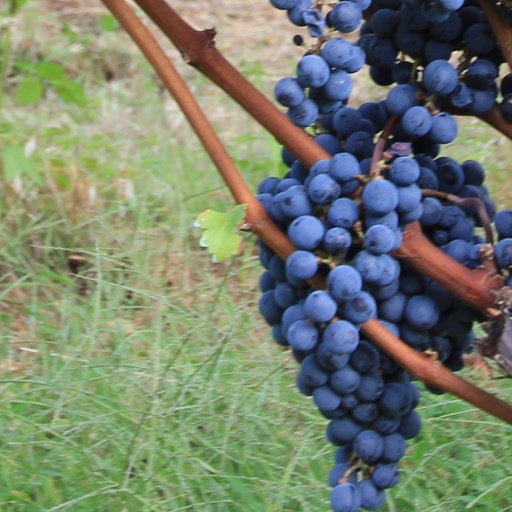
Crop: grape